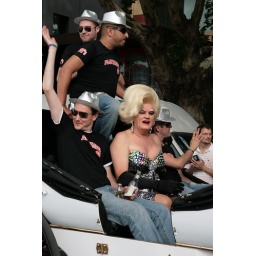
A drag green in a white carriage.